North Norfolk

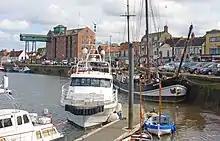
Wells-next-the-Sea, one of the many coastal towns in the county

The council has been under Liberal Democrat majority control since 2019.